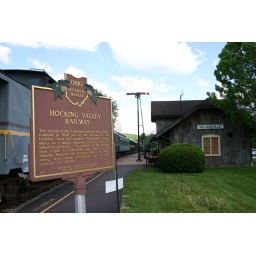
Hocking Valley Railway in Nelsonville. Hocking Valley Scenic Railway gives weekend train rides. Between Canal Street and the river in Nelsonville.